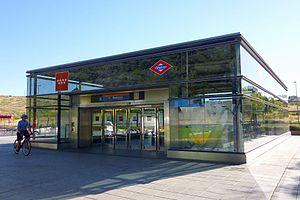
Henares est une station de la ligne 7 MetroEste du métro de Madrid, en Espagne.